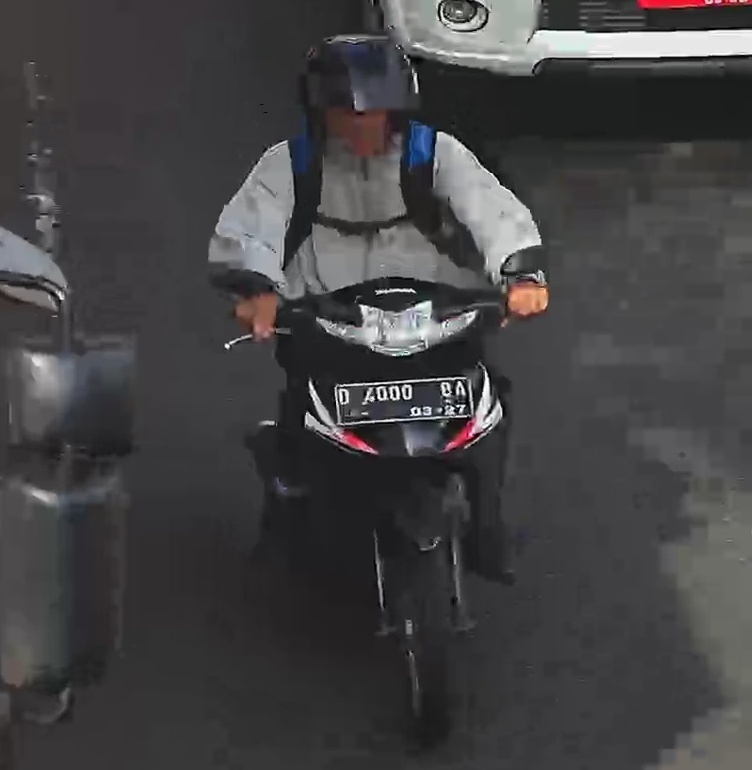
person-with-helmet: 1
person-without-helmet: 0